Natural Theology or Evidences of the Existence and Attributes of the Deity

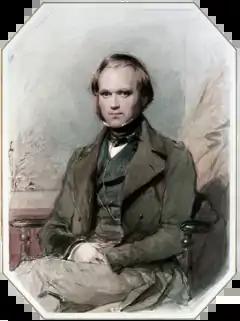
In the late 1830s, Charles Darwin re-read Paley's book.

The Scottish philosopher David Hume (who died in 1776, before Paley assembled his arguments into "Natural Theology") had criticised arguments from design on several grounds. Firstly, he rejected the making of an analogy between the world and a human artifact such as a watch, since these are so dissimilar that any analogy must be very weak and unreliable. Secondly, Hume argued that even if one accepted the analogy, it would not prove that the creator is infinite, good, or perfectly intelligent, nor that there would be only one creator god. After all, wrote Hume, "what shadow of an argument... can you produce from your hypothesis to prove the unity of the Deity? A great number of men join in building a house or ship, in rearing a city, in framing a commonwealth; why may not several deities combine in contriving and framing a world?"